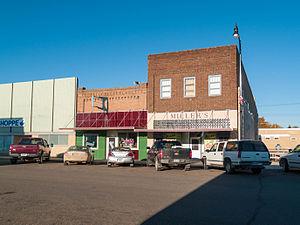
La ville de Harvey est située dans le comté de Wells, dans l’État du Dakota du Nord, aux États-Unis. Lors du recensement de 2010, sa population s’élevait à 1 783 habitants.